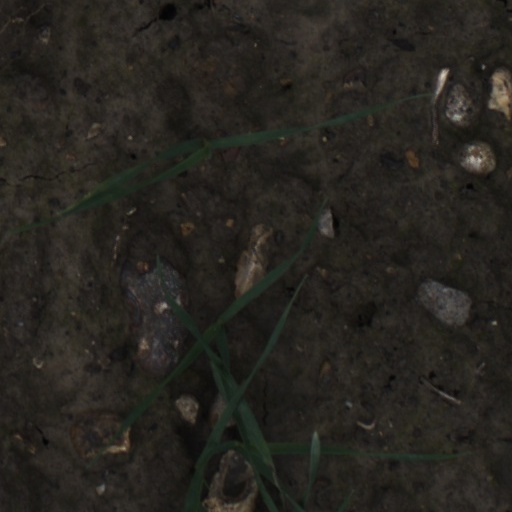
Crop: wheat